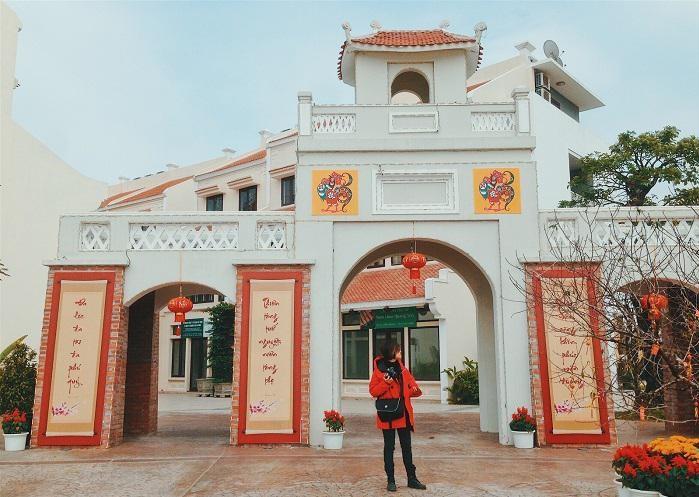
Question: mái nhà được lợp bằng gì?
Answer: bằng ngói